Adewale Ogunleye

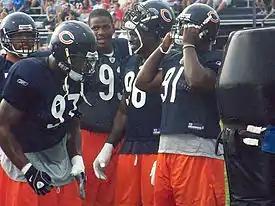
Ogunleye, along with Tommie Harris, Alex Brown and Mark Anderson during training camp in 2008

In 2008, Ogunleye was named the NFL Defensive Player of the Week for the week one after recording a safety and making a key fourth down stop against the Indianapolis Colts.